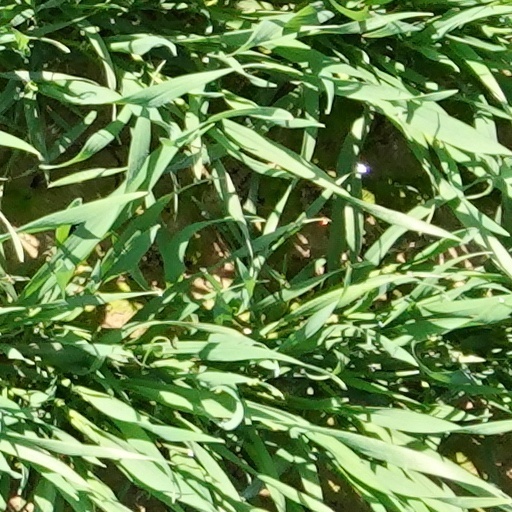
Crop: wheat